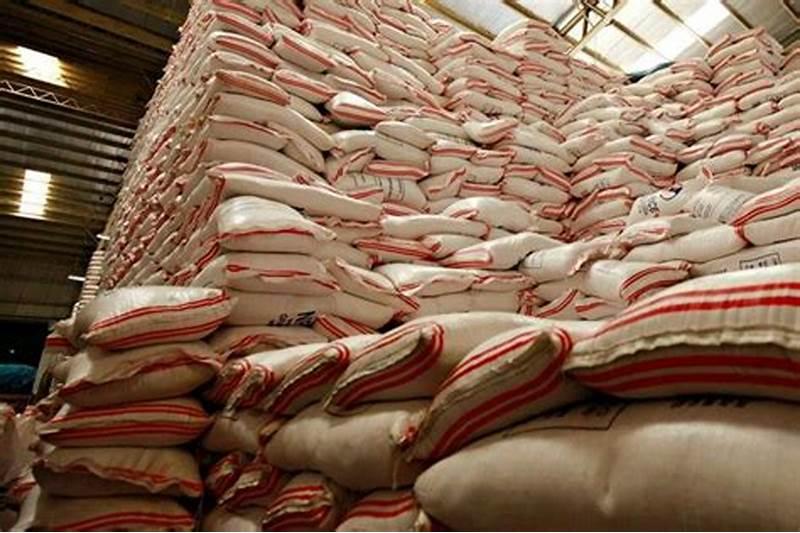
Shamba yenye mimea iliyopandwa kwa mistari, maji yanatiririka katika mistari yakimwagilia mimea. Ardhi  inaonekana kuwa na unyevu mwingi. Kuna mwangaza wa jua ukionekana juu ya maji. Upande wa mbele kuna ufuo mweupe wenye matone ya maji.